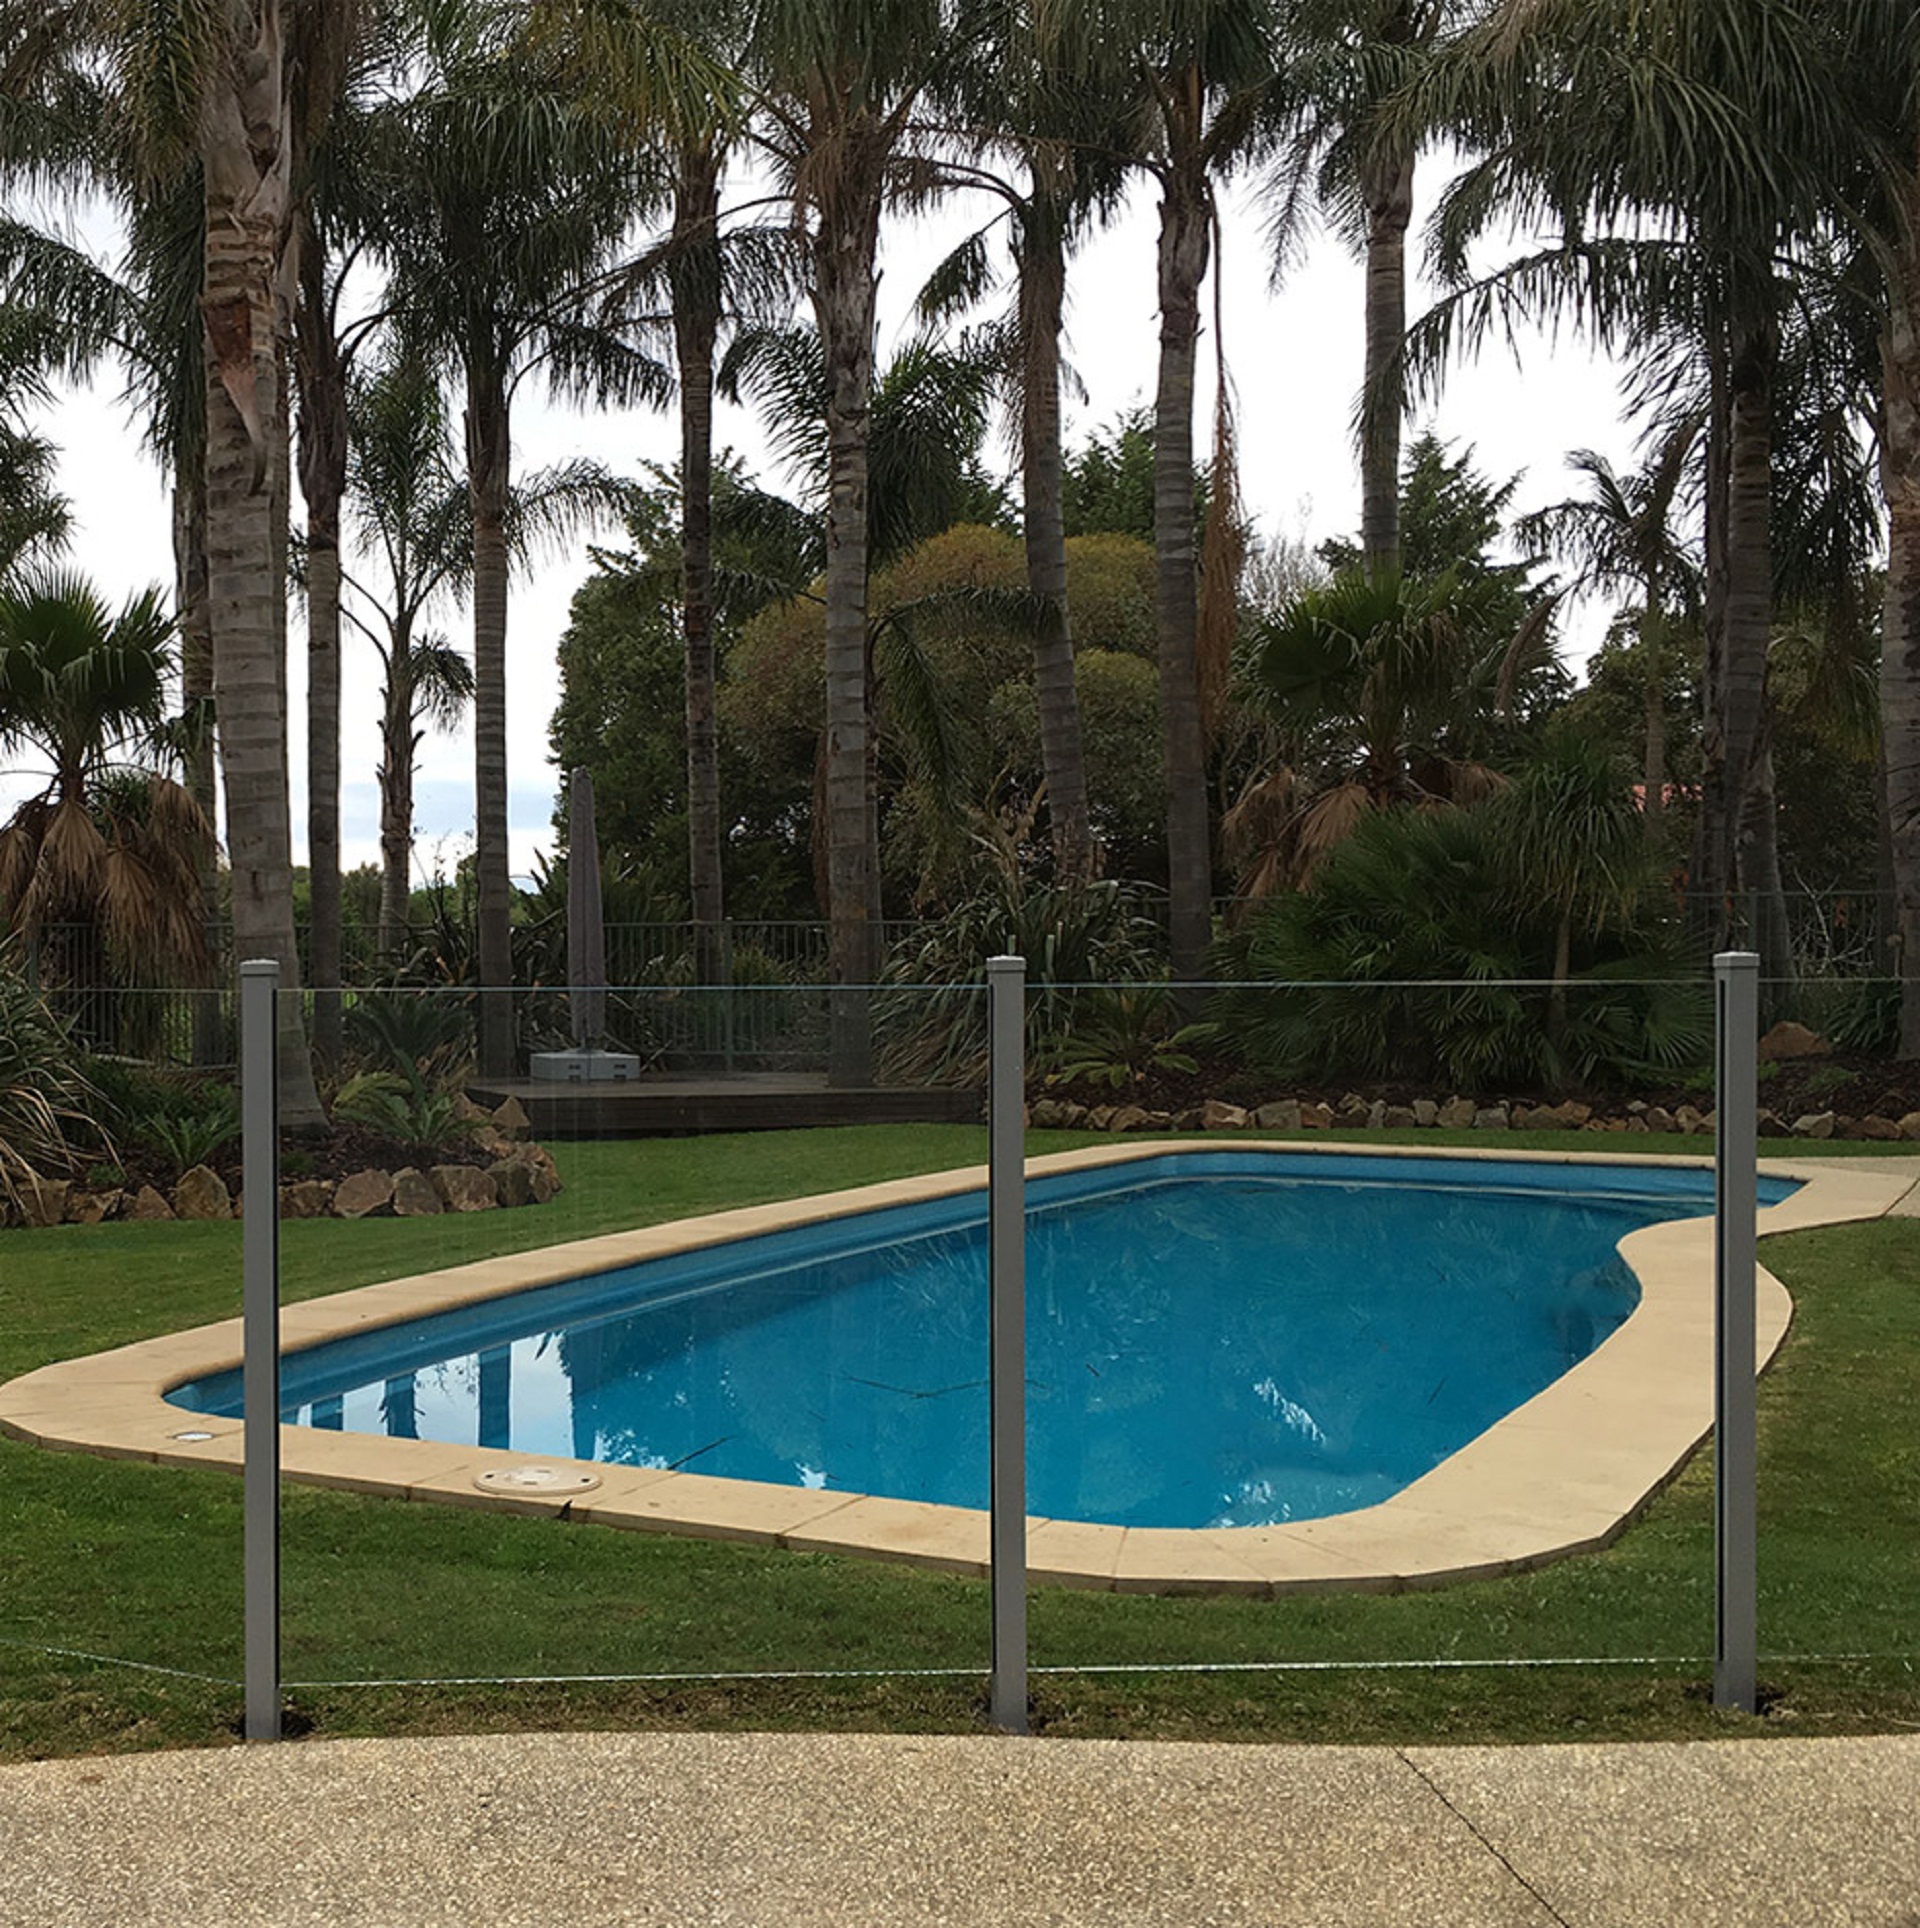
pool, swimming pool, property, fence, leisure, palm tree, arecales, plant, water, grass, area, outdoor structure, estate, backyard, real estate, outdoor furniture, tree, shade, landscaping